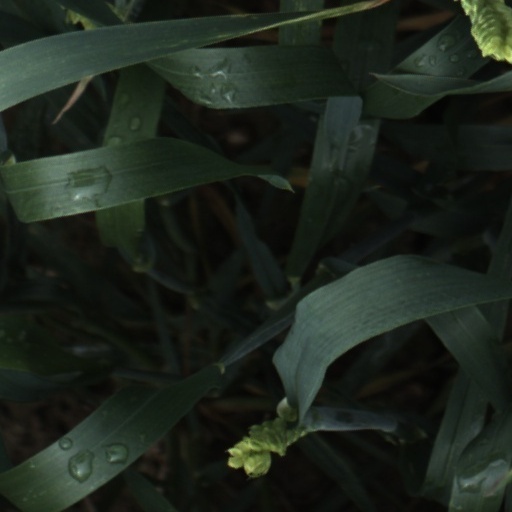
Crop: wheat